Ando-Roid

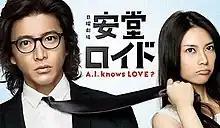
Promotional poster

Ando-Roid, stylized as , is a Japanese television drama series which premiered on TBS on 13 October 2013. Takuya Kimura is the lead actor, and he plays dual role in this drama. The 1st episode is 69 minutes, 2nd episode is 64 minutes long.